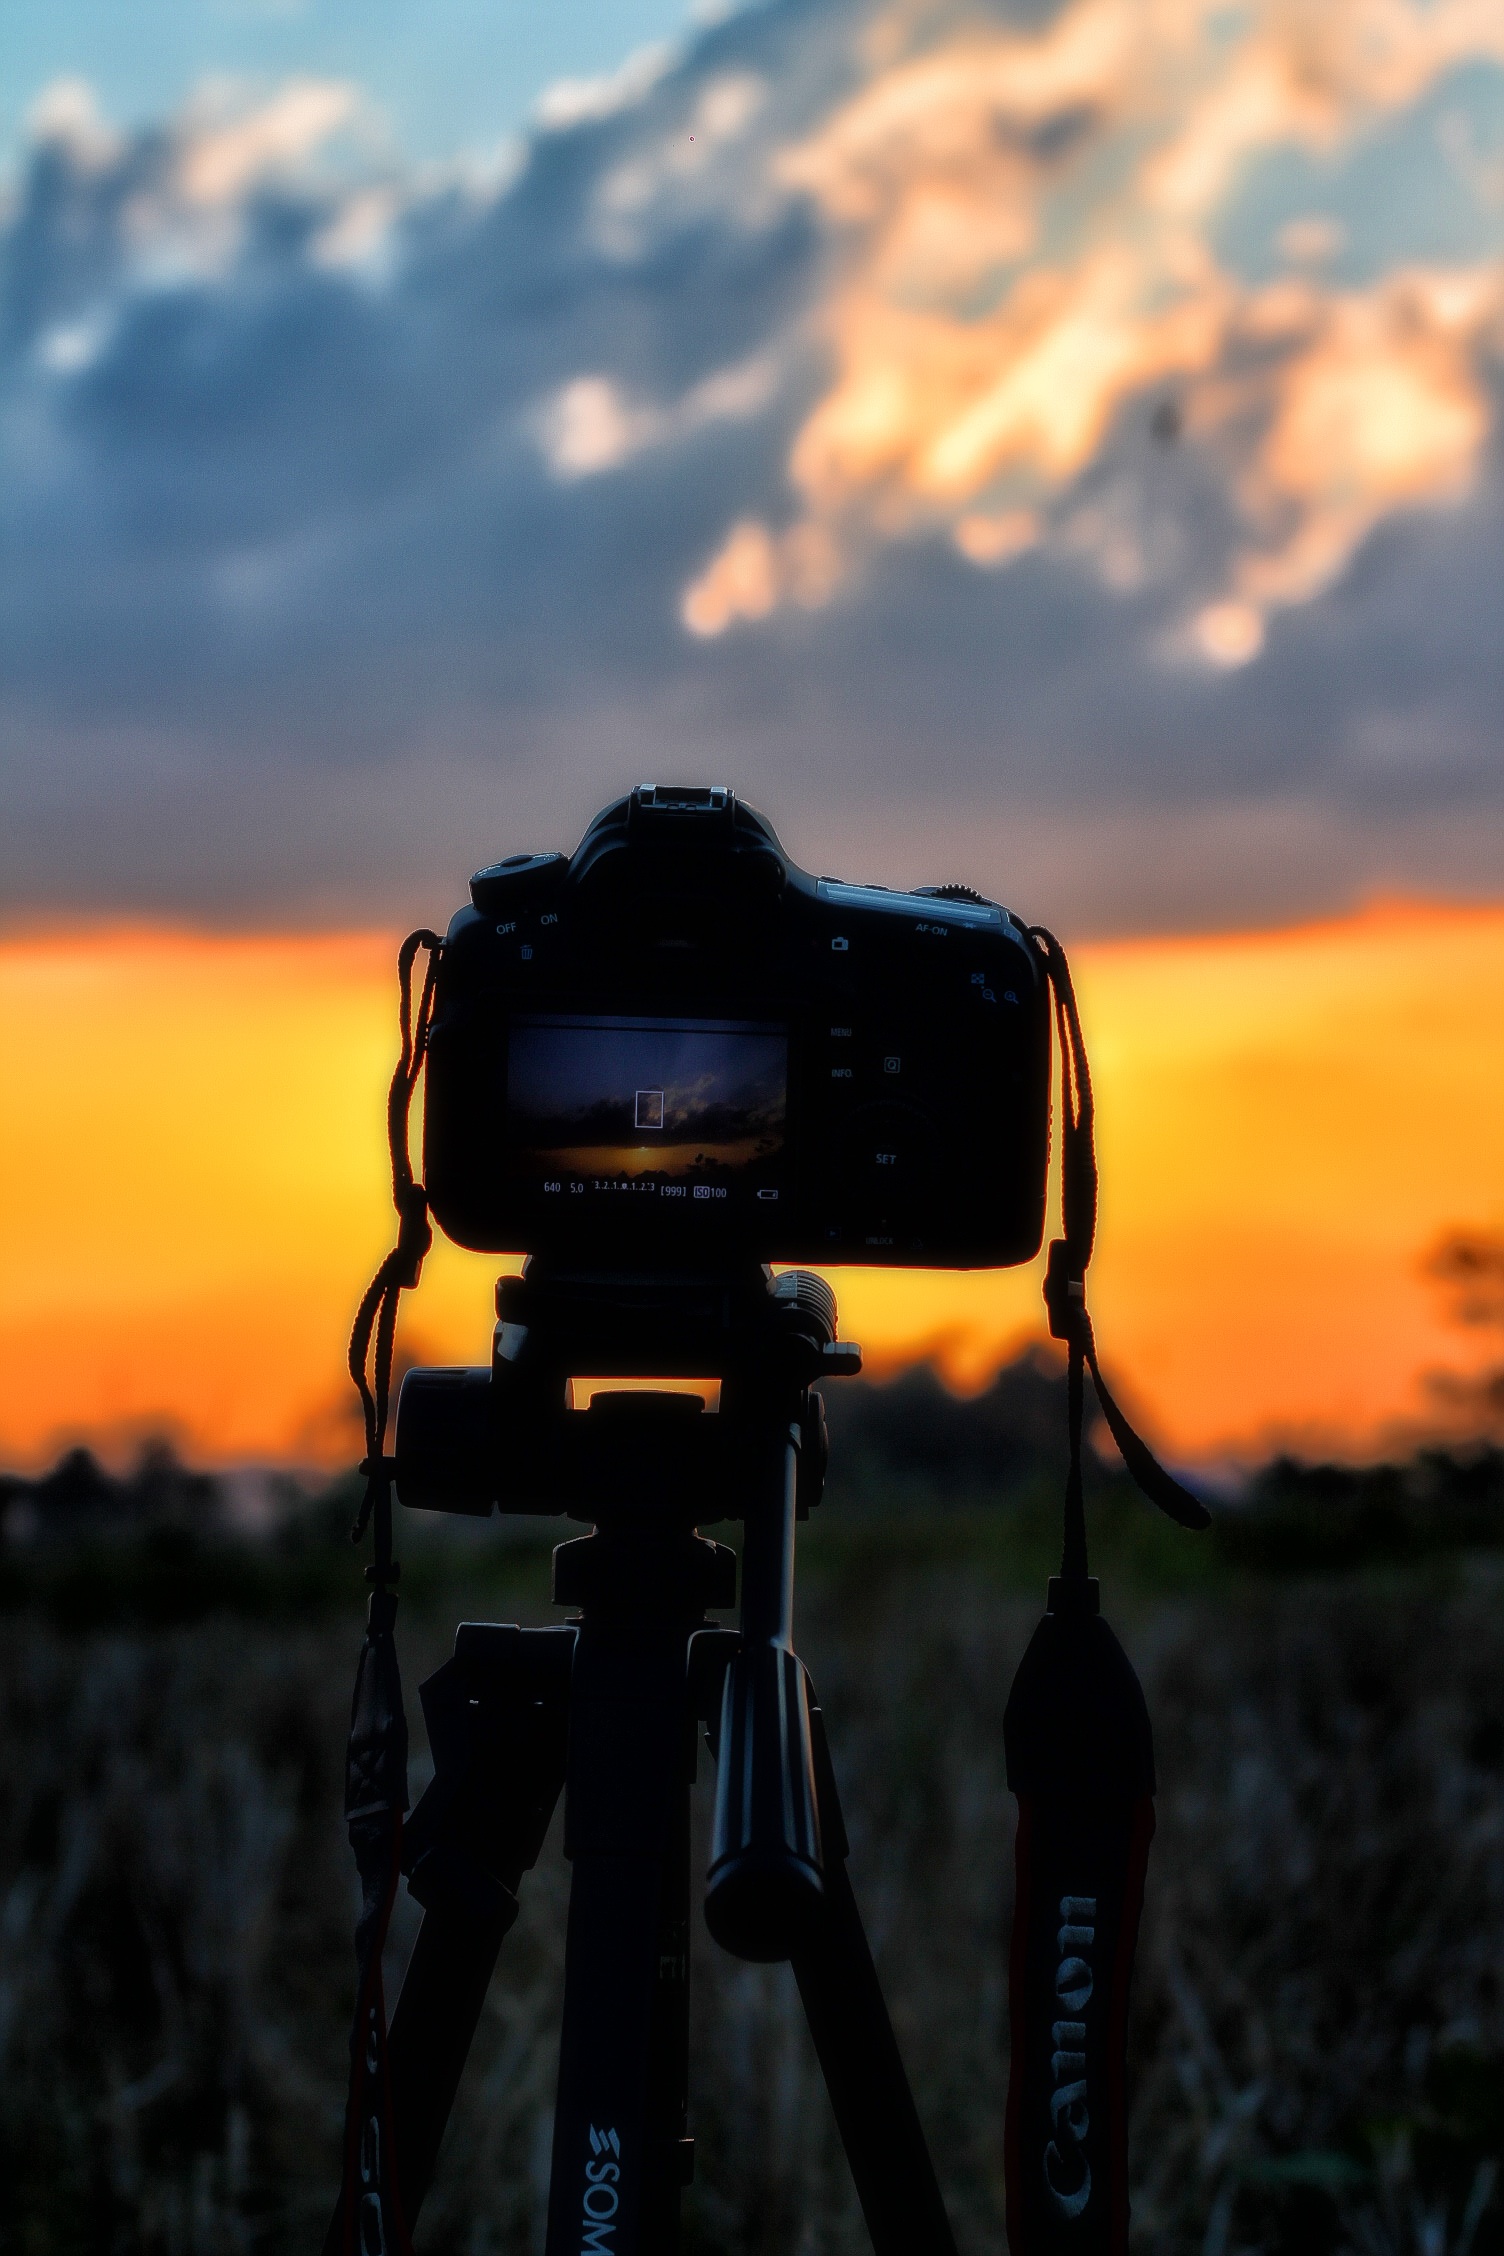
light, cloud, sky, sunrise, sunset, sunlight, morning, dusk, evening, reflection, yellow